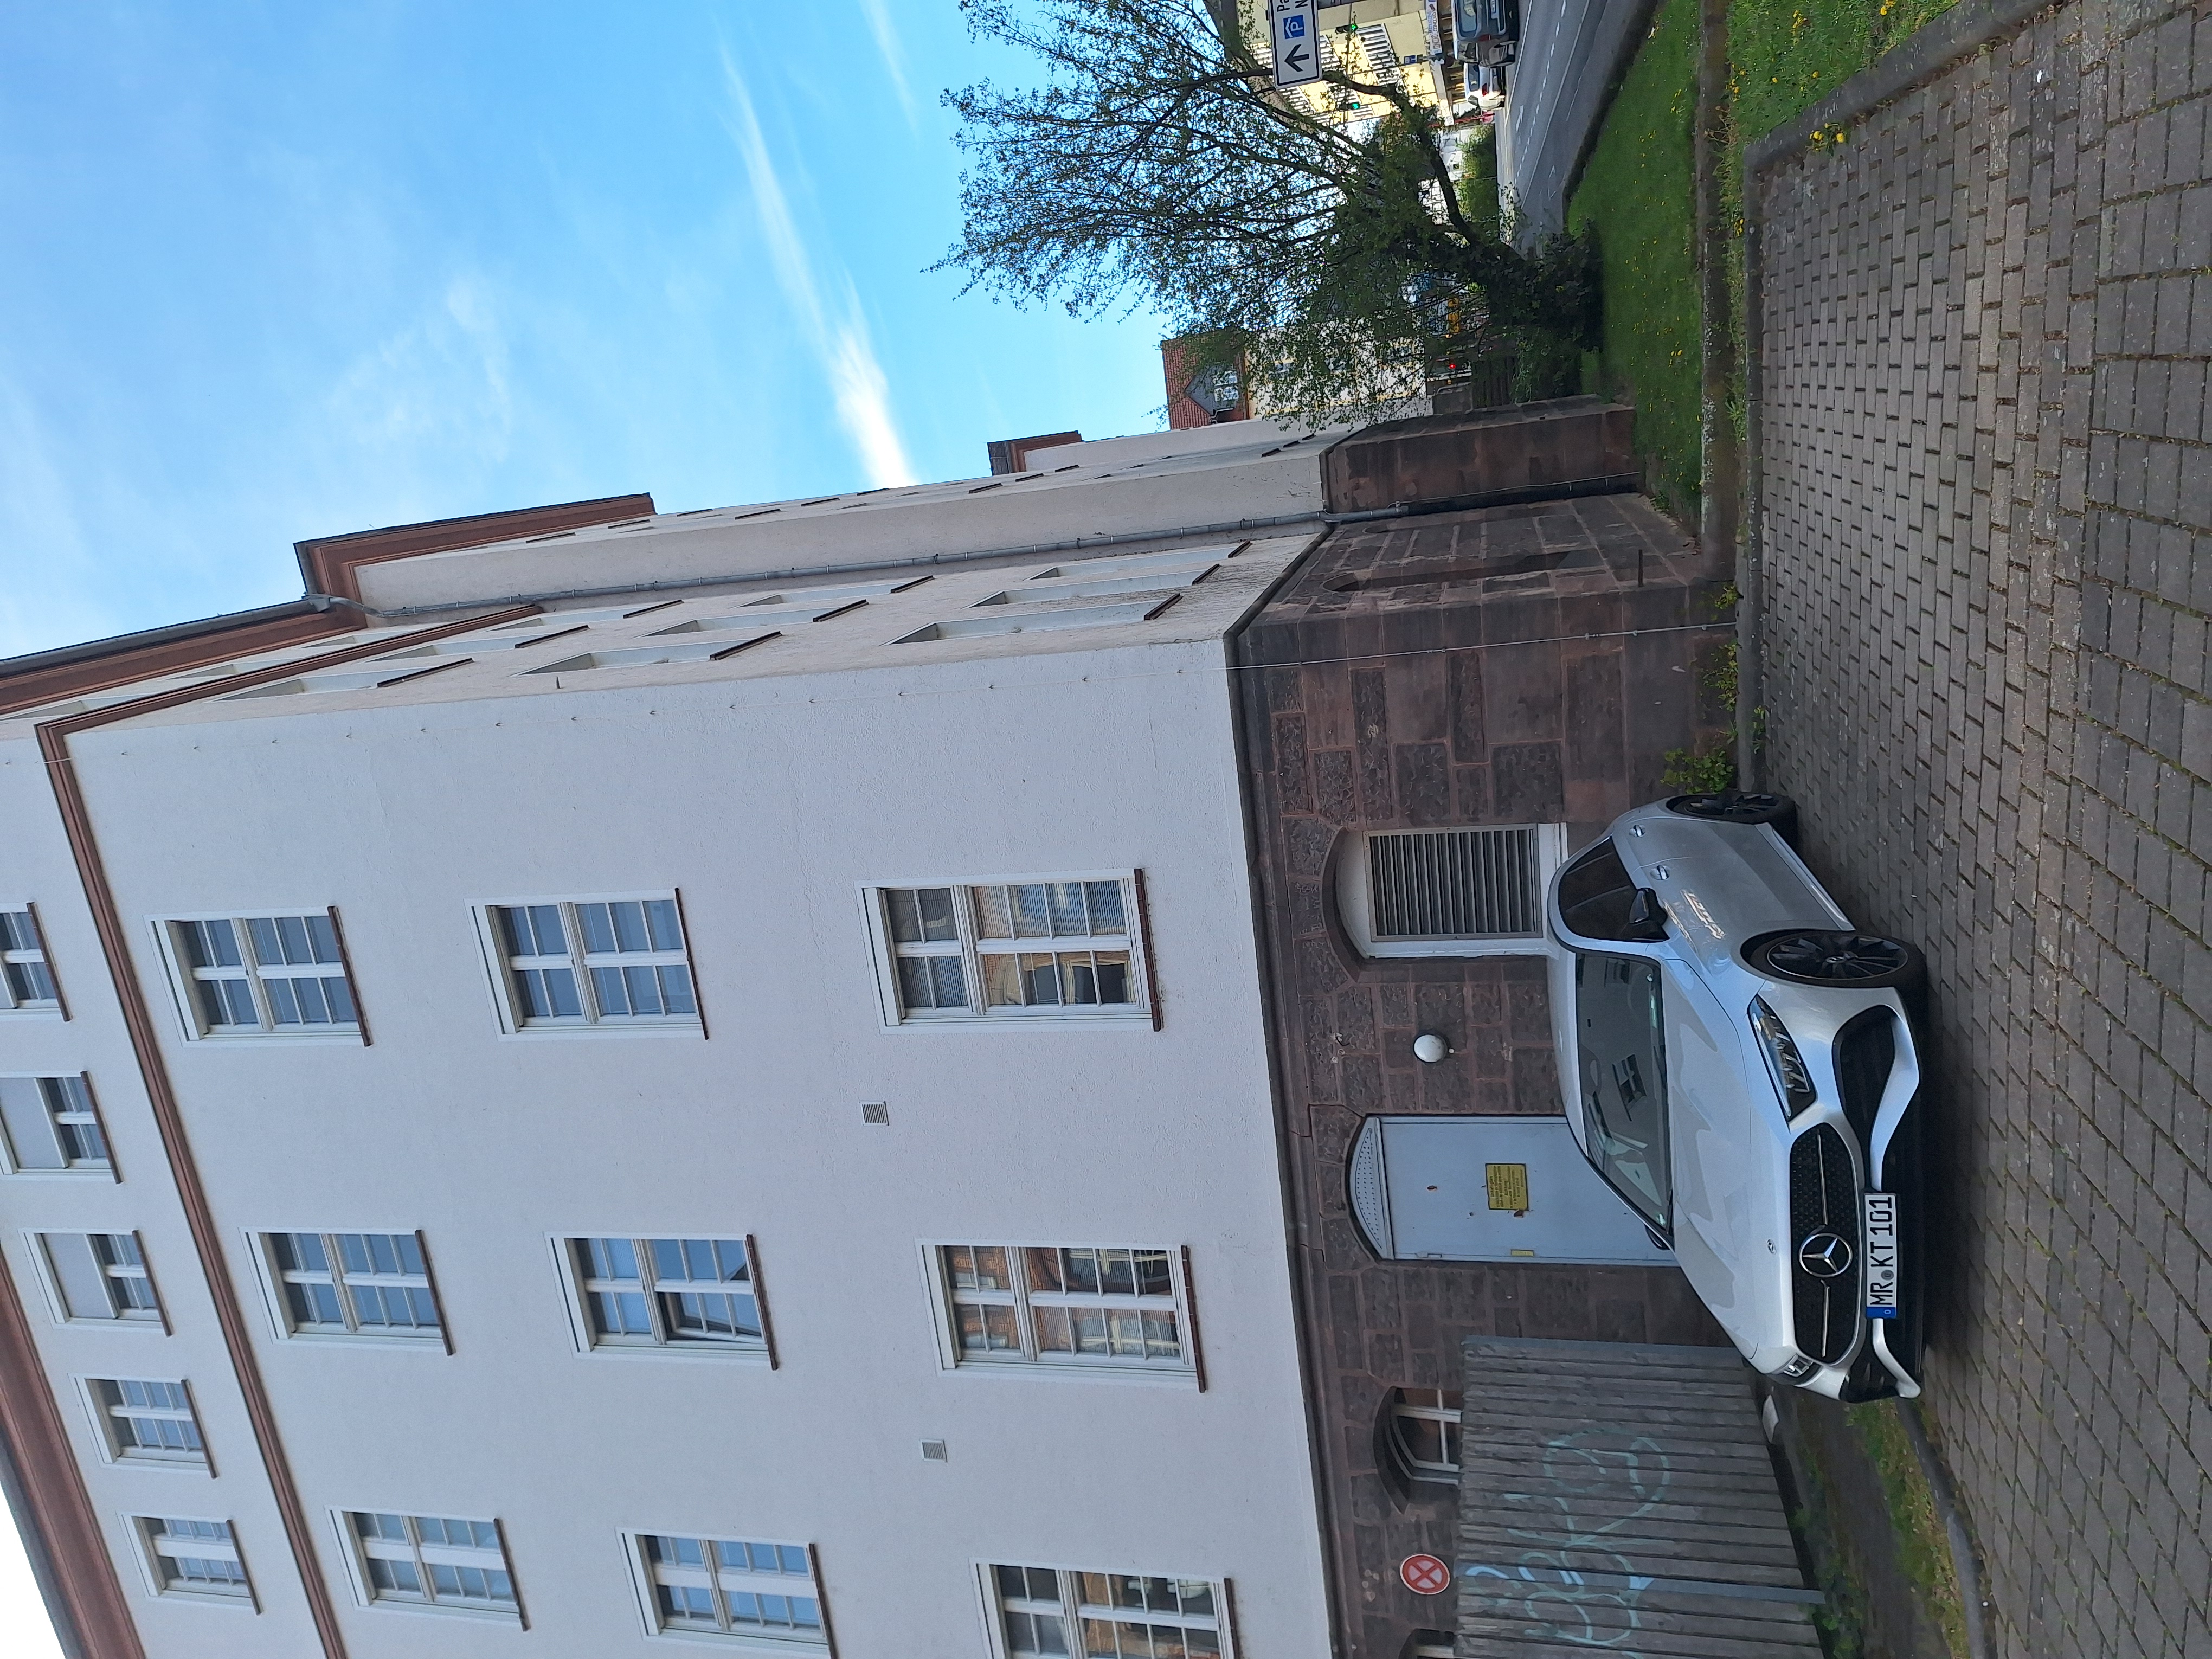
Building: Robert-Koch-Straße 4